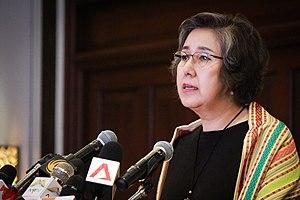
Yanghee Lee, ou Lee Yanghee, est une psychologue sud-coréenne, née le 24 juillet 1956 à Séoul.